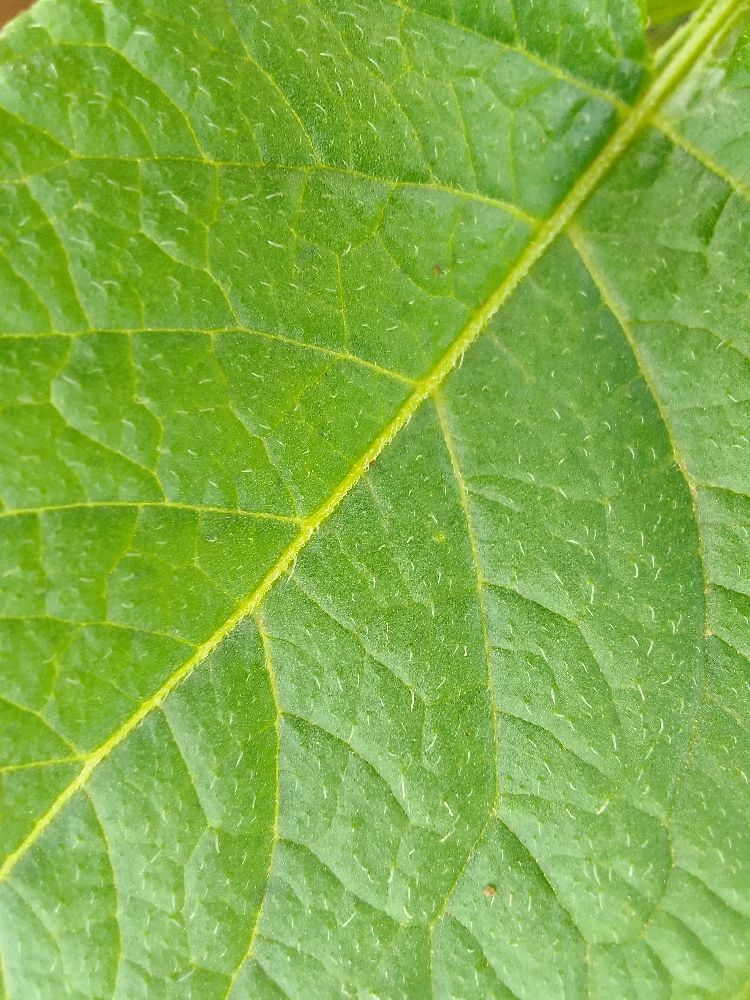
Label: Healthy